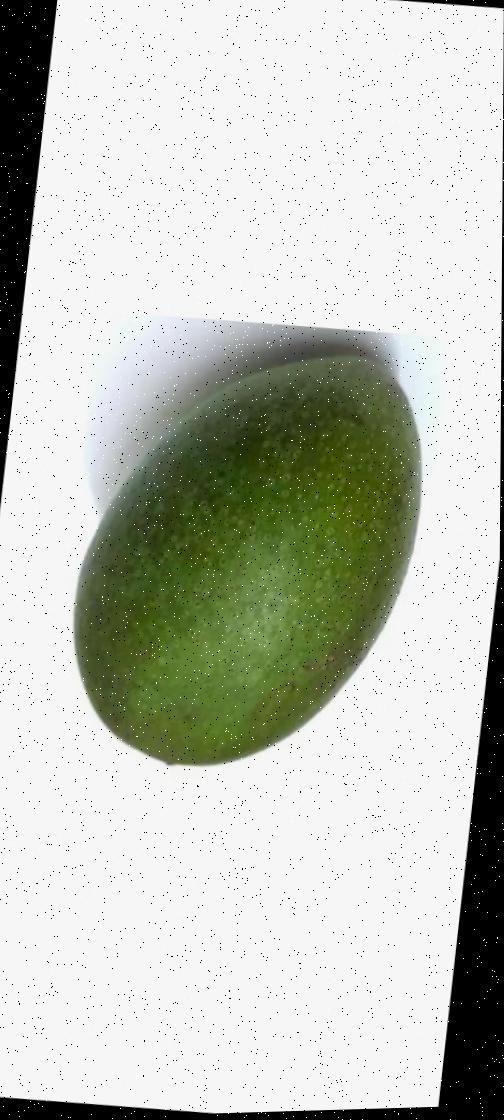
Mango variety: Ashshina Zhinuk